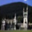
Label: castle